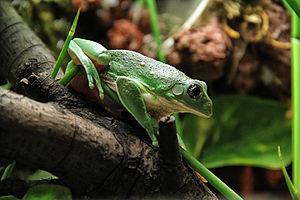
Agalychnis dacnicolor est une espèce d'amphibiens de la famille des Phyllomedusidae.